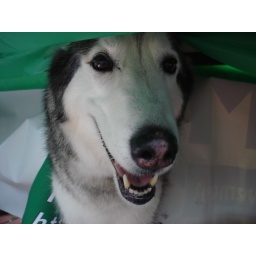
this dog poked his head under the table